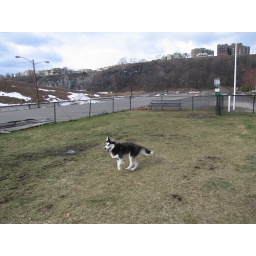
Sammy running around in the dog run